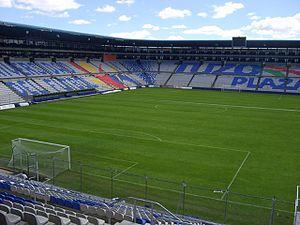
La 14ᵉ édition de la Coupe du monde de football des moins de 17 ans se déroule au Mexique du 18 juin au 10 juillet 2011. Les villes-hôtes sont Mexico, Guadalajara, Morelia, Santiago de Querétaro, Monterrey, Pachuca, et Torreón. Sept différents stades seront utilisés à travers le pays.
L'Estadio Hidalgo est une enceinte sportive située à Pachuca au Mexique. Il est utilisé principalement pour le football. Depuis 1993, c'est le domicile du CF Pachuca de la Primera División.